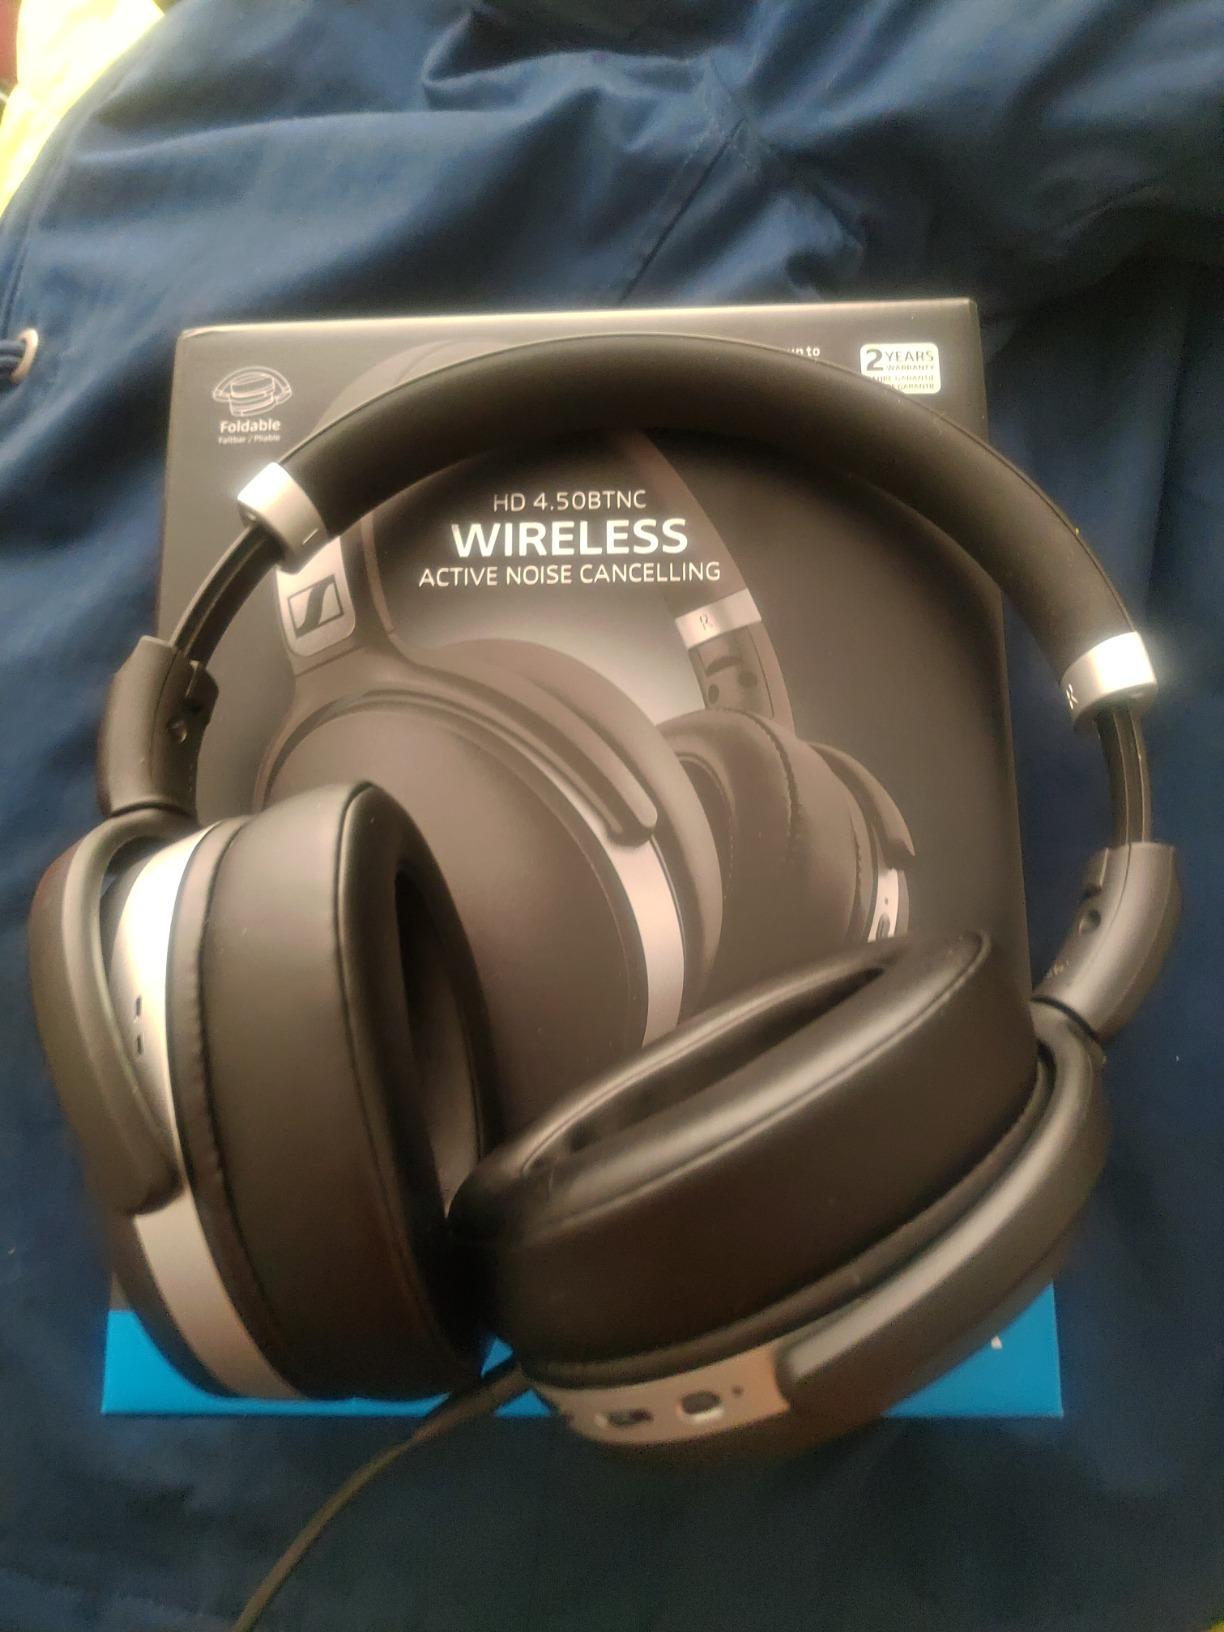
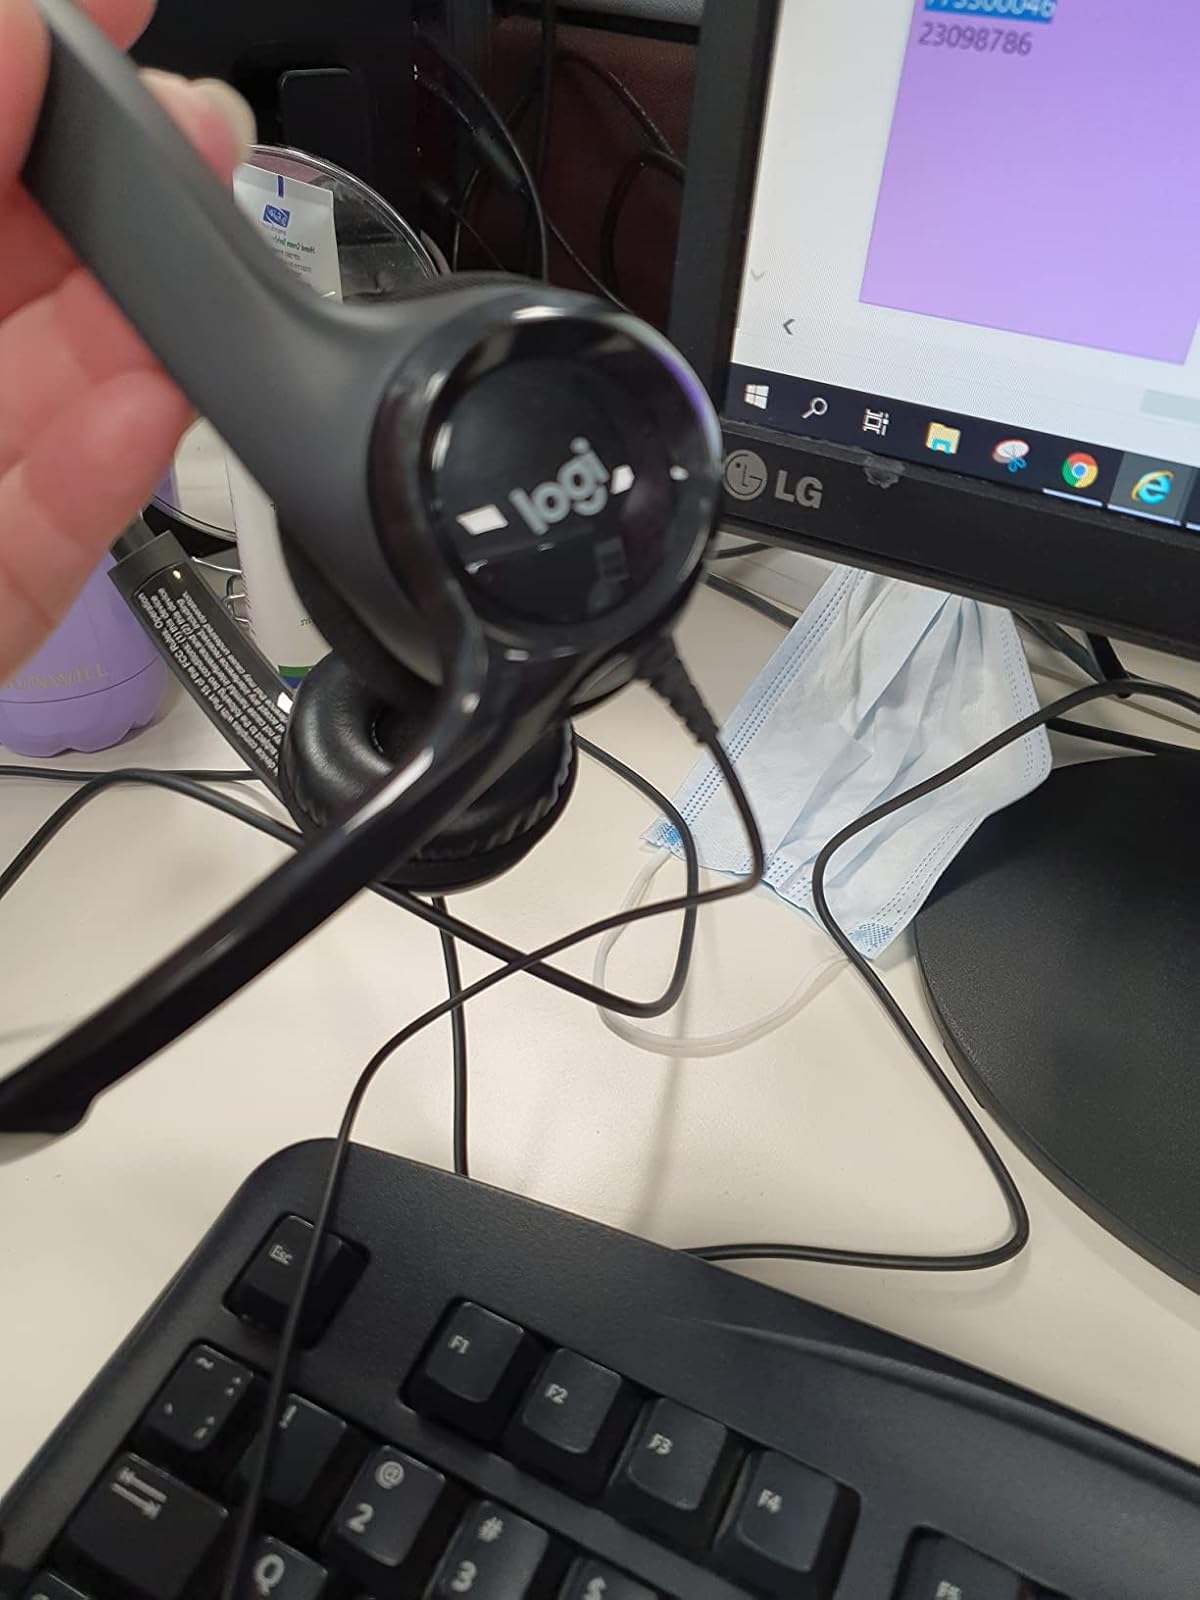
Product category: headphones
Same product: no